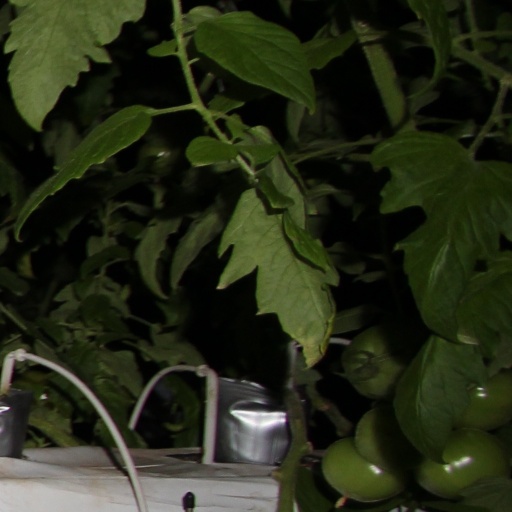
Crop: tomato